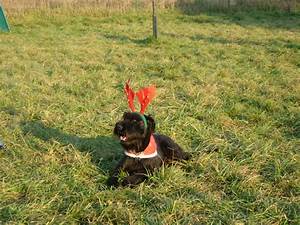
Label: dog